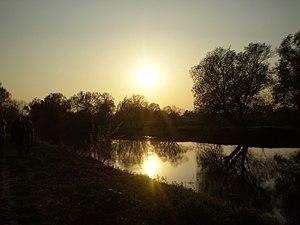
La Drwęca est une rivière du nord de la Pologne affluent de la Vistule.